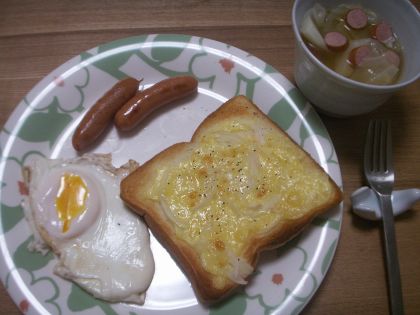
Label: toast